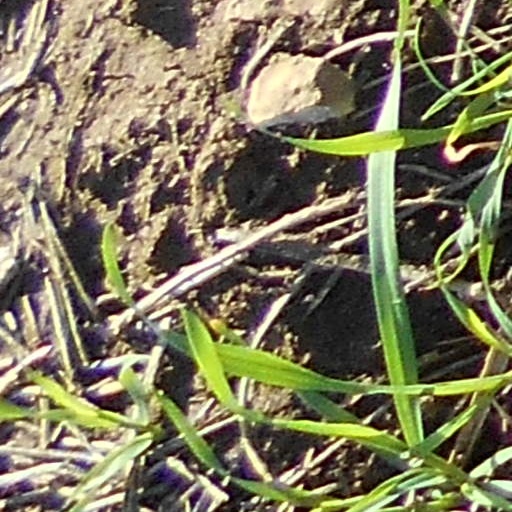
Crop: wheat